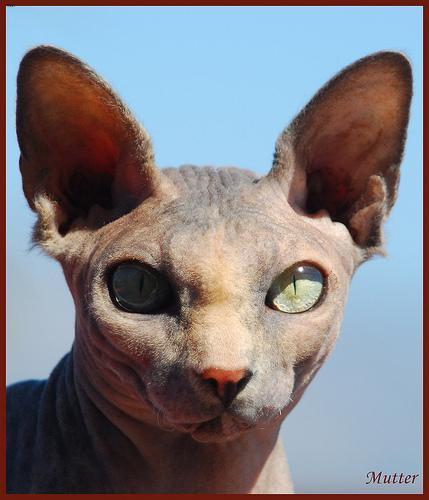
Sphynx